Standard Modular System

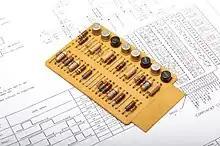
A single-width SMS card

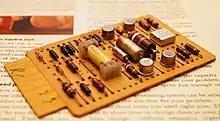
An SMS card with an SLT device at far right (the square metal piece)

The Standard Modular System (SMS) is a system of standard transistorized circuit boards and mounting racks developed by IBM in the late 1950s, originally for the IBM 7030 Stretch. They were used throughout IBM's second-generation computers, peripherals, the 7000 series, the 1400 series, and the 1620. SMS was superseded by Solid Logic Technology (SLT) introduced with System/360 in 1964, however they remained in use with legacy systems through the 1970s.